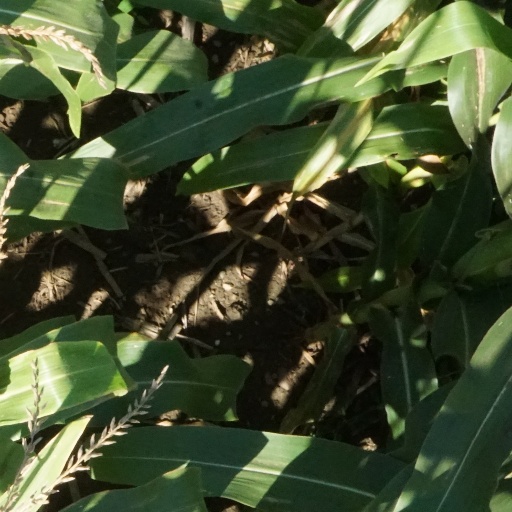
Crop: maize; corn